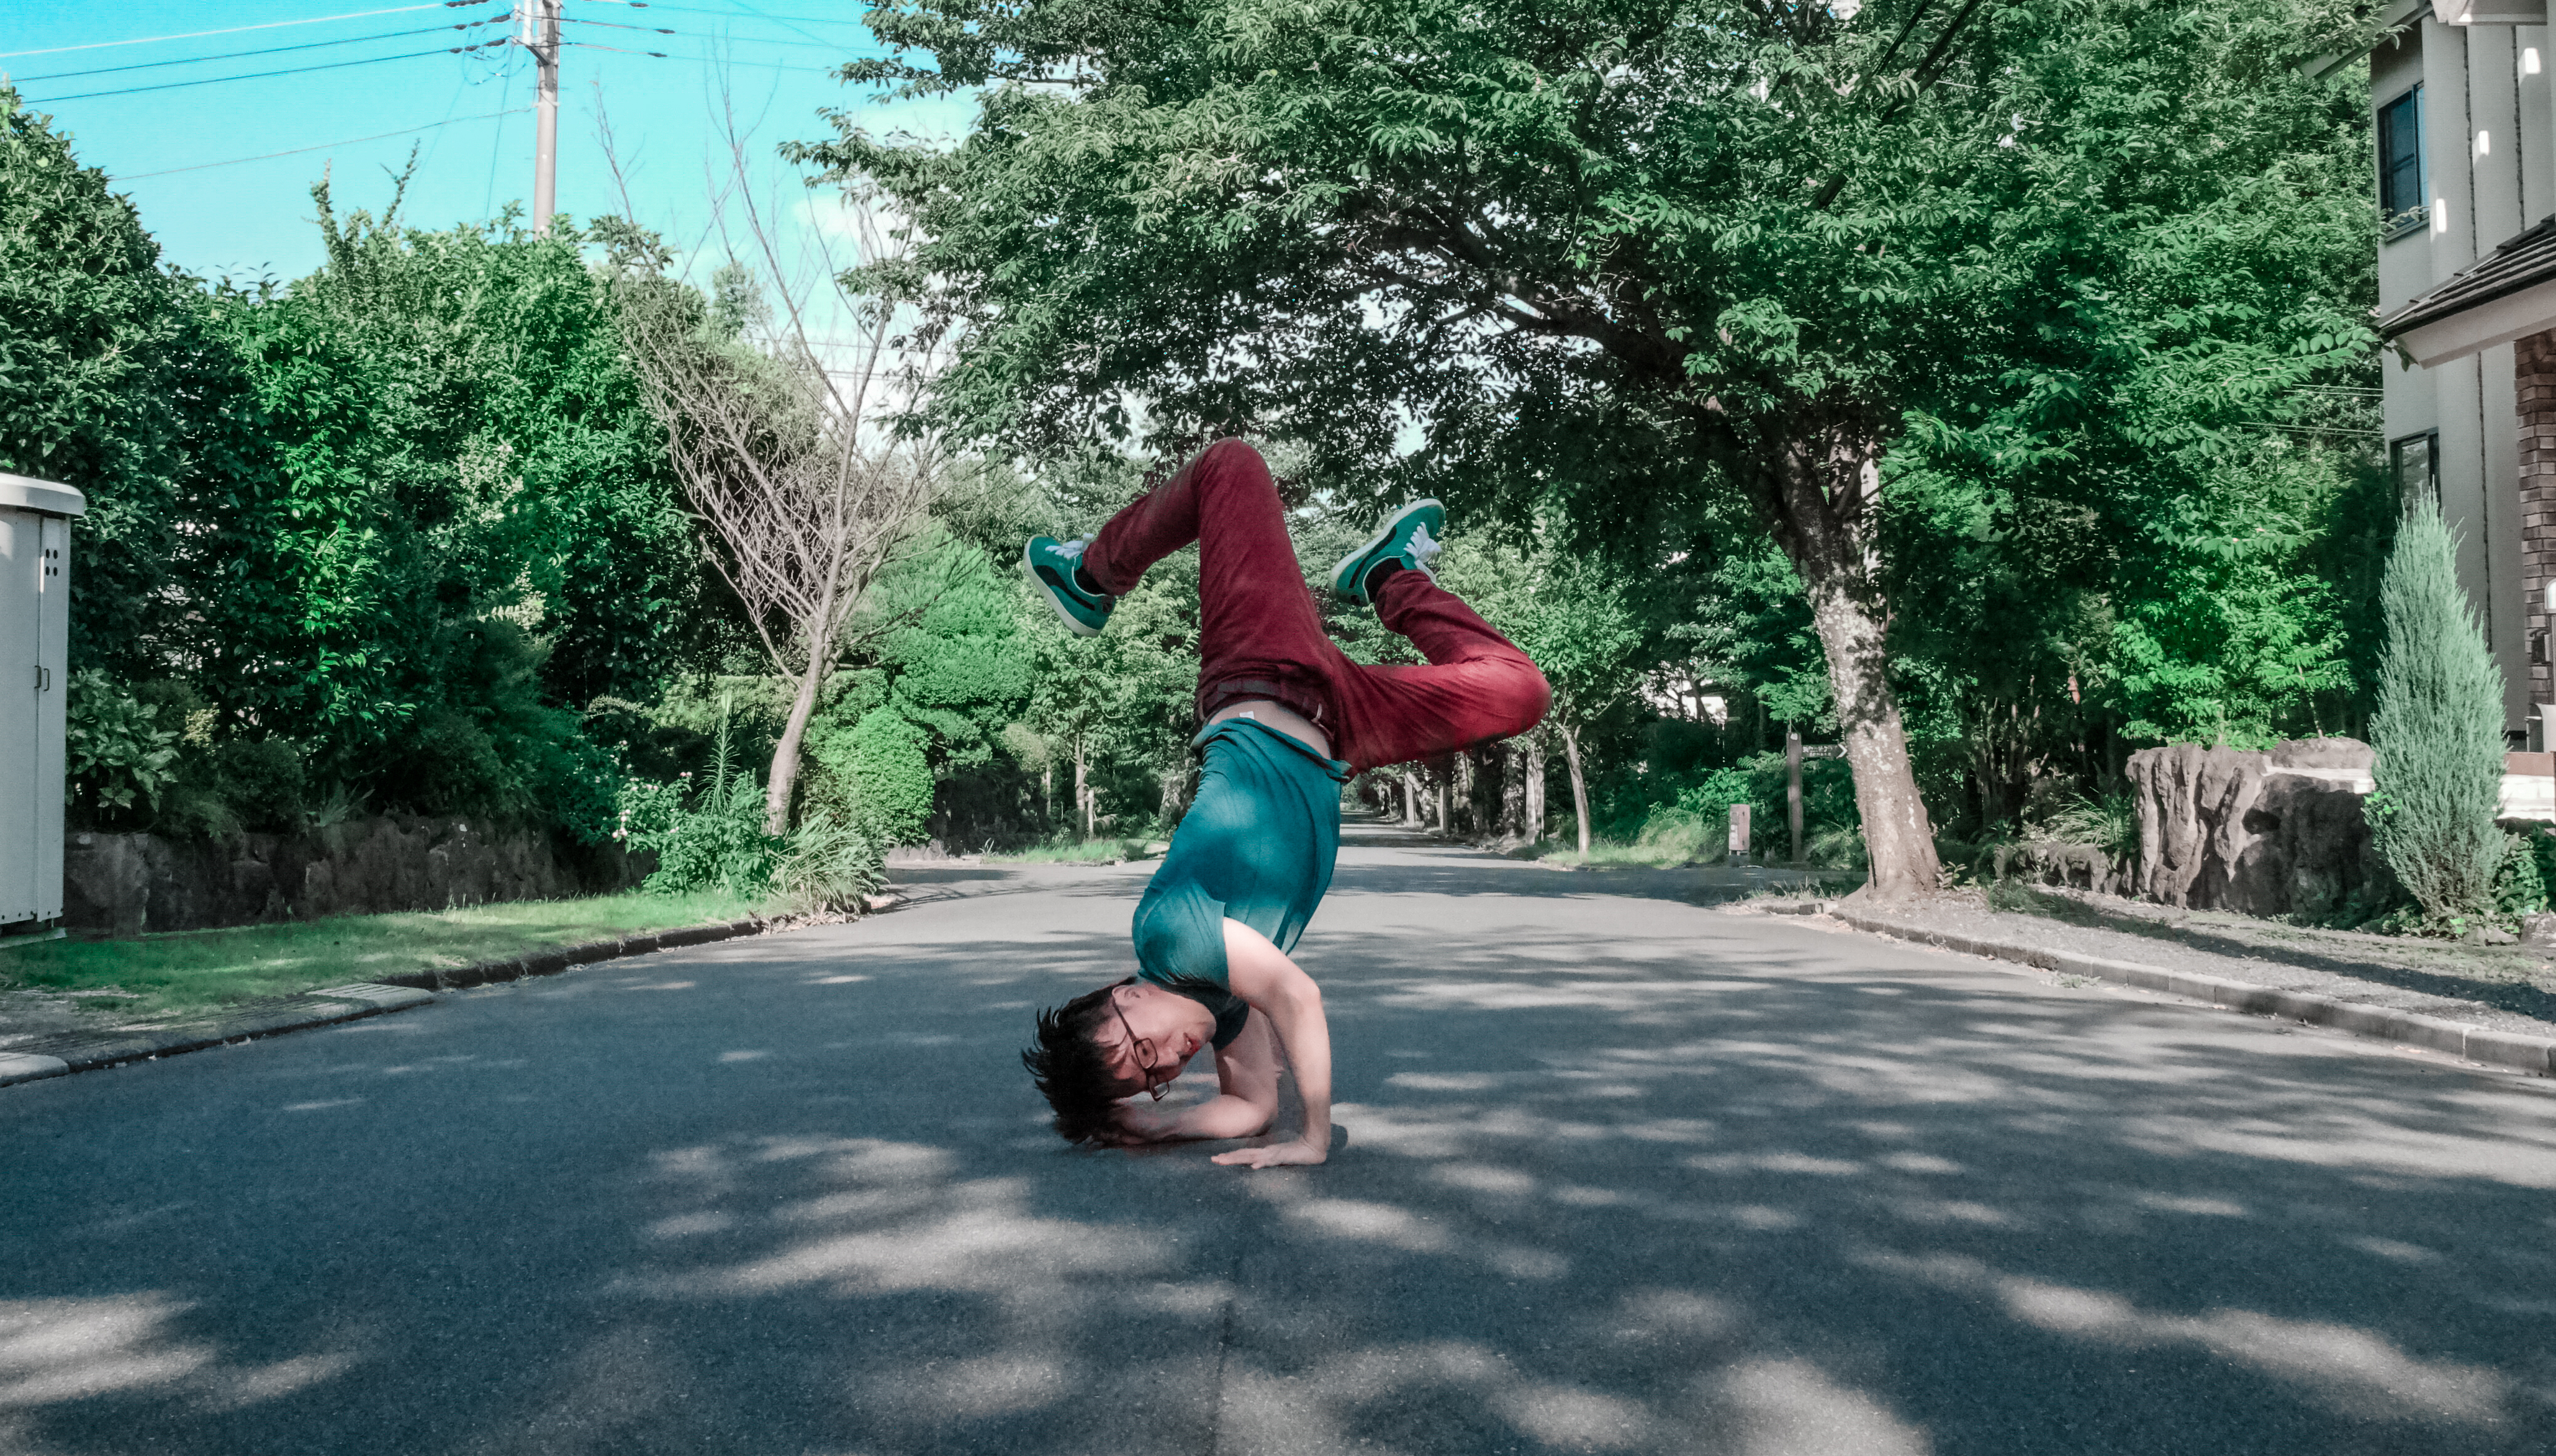
man, road, sport, street, male, asian, dance, move, dancing, fit, gymnastics, breakdance, physical fitness